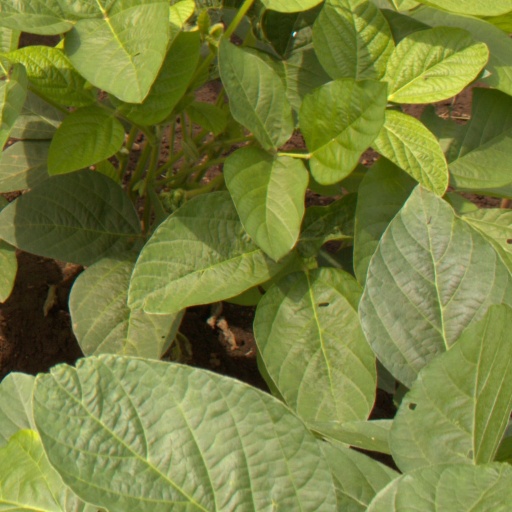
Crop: soybean